Bethells Bridge

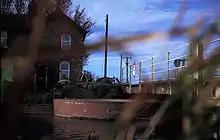
Looking across the bridge from the east bank

Further work was carried out on the structure by the DNAA in the early 1980s to improve the brickwork and structure of the bridge foundation. Further work was carried out on the fixed portion of the bridge in the later part of the 1980s, which replaced the handrails, and many of the bridge floor beams which were going rotten.